Caesarea (modern town)

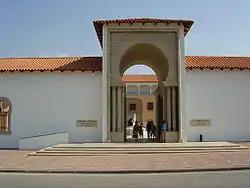
The Ralli Museum in Caesarea

The Roman theatre located at Caesarea Maritima often hosts concerts by major Israeli and international artists, such as Shlomo Artzi, Yehudit Ravitz, Mashina, Deep Purple, Björk, Alanis Morissette, Idan Raichel and his project, as well as the Caesarea Jazz Festival. The Ralli Museum in Caesarea houses a large collection of South American art and several Salvador Dalí originals.